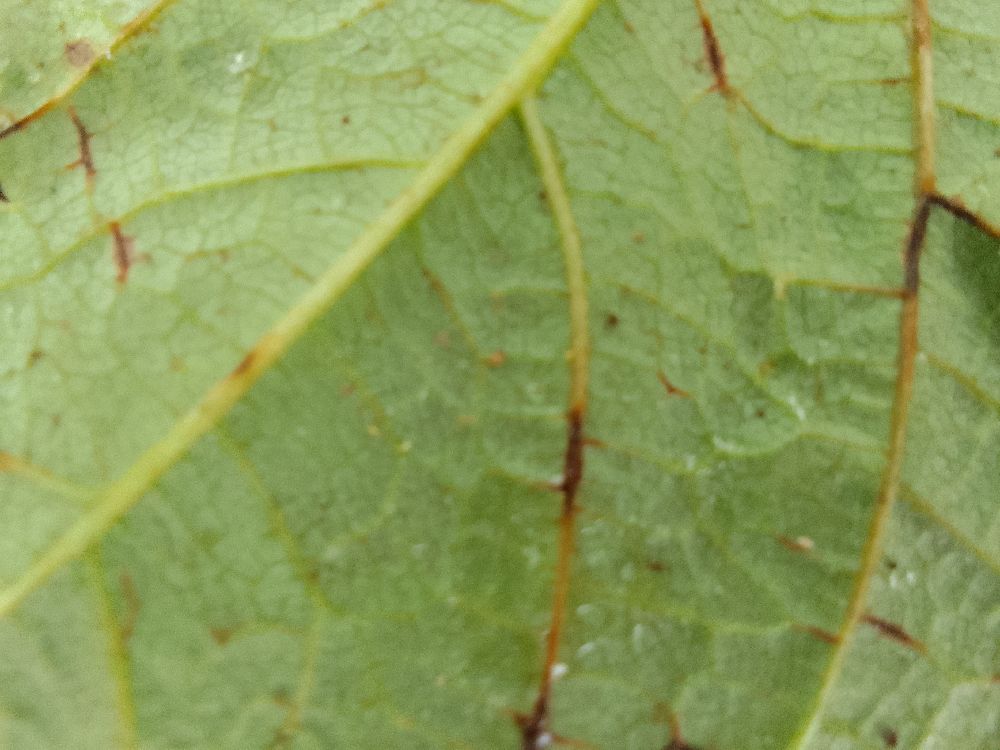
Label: anthracnose